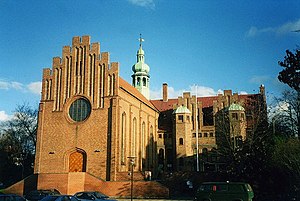
Messiaskirken
Messiaskirken
Messiaskirken er en kirke i Charlottenlund, beliggende på Hartmannsvej tæt ved jernbanen. Kirken er tegnet af arkitekt Carl Schiøtz og blev rejst 1918-1926. Byggeriets første fase omfattede kun et menighedshus; siden kom kirkebygningen til. Kirken repræsenterer en nybarok stil med enkelte gotiske tudor-indslag inspireret af danske og engelske forbilleder.